Bangalore Nagarathnamma

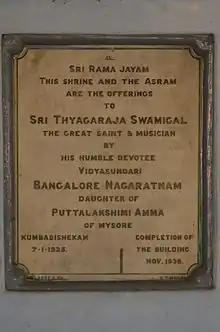
Marble notice board at ashram of singer Tyagaraja at Thiruvaiyaru

According to Nagarathnamma, she was directed in a dream to build a memorial in honour of Thyagaraja and create a platform for perpetuating Carnatic music. Following this, she turned to an ascetic way of life and donated all her earnings to this cause.